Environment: real
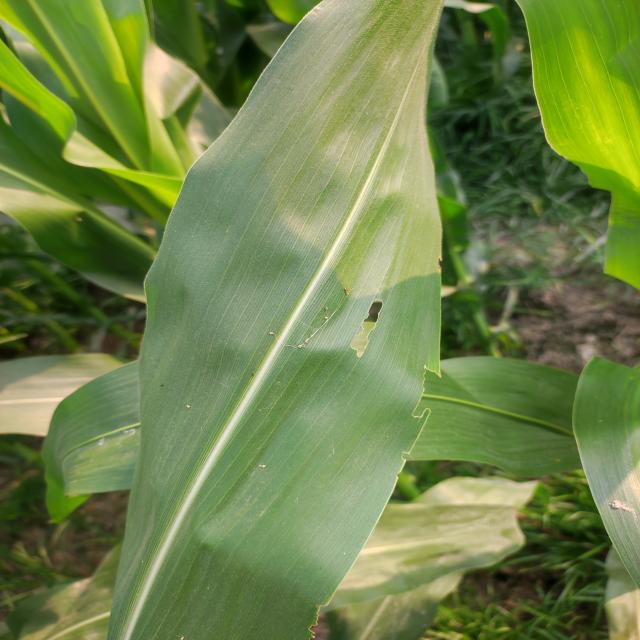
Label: fall_armyworm